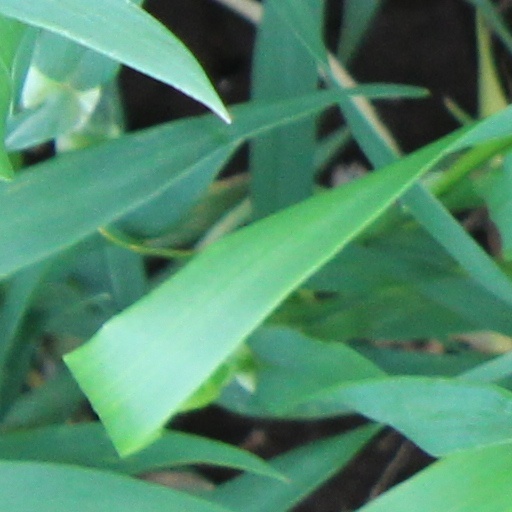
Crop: wheat